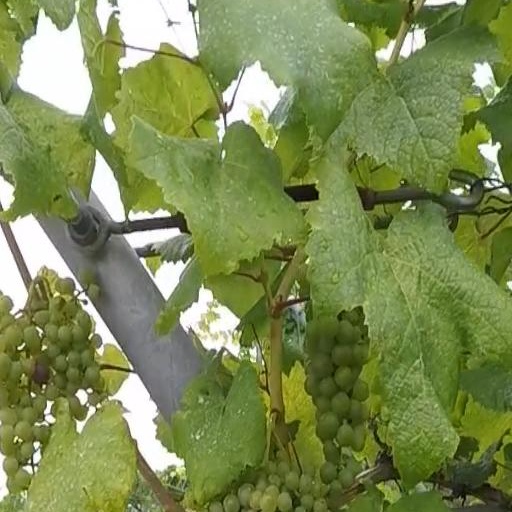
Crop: grape